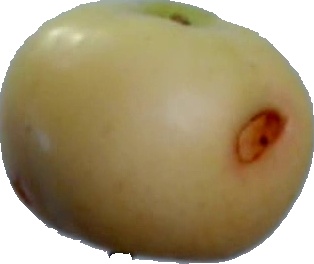
Label: apple_6